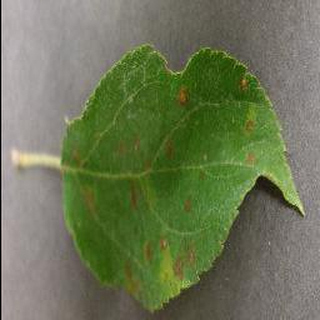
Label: apple_cedar_apple_rust